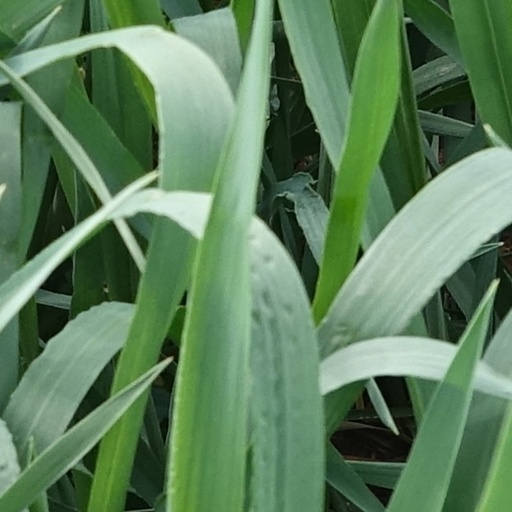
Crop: wheat